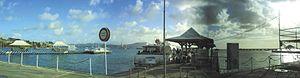
Fort-de-France est une commune française, chef-lieu de la Martinique. Ses habitants sont appelés les Foyalais. Cette ville qui compte un peu plus de 80 000 habitants en 2017, concentre d'importantes fonctions administratives, militaires et culturelles. C'est aussi un pôle économique, commercial et portuaire majeur de l'archipel des Petites Antilles. L'unité urbaine, c'est-à-dire l'agglomération au sens statistique et morphologique tel que l'Insee l'a défini, comprend 125 036 habitants en 2014. Cependant, Fort-de-France est au cœur d'une conurbation de 165 500 habitants, incluant la commune limitrophe du Lamentin où se situent d'importantes zones d'activités et l'aéroport international Martinique Aimé Césaire, la commune de Schœlcher, ville universitaire, et les communes de Saint-Joseph et de Case-Pilote.